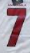
Number: 7